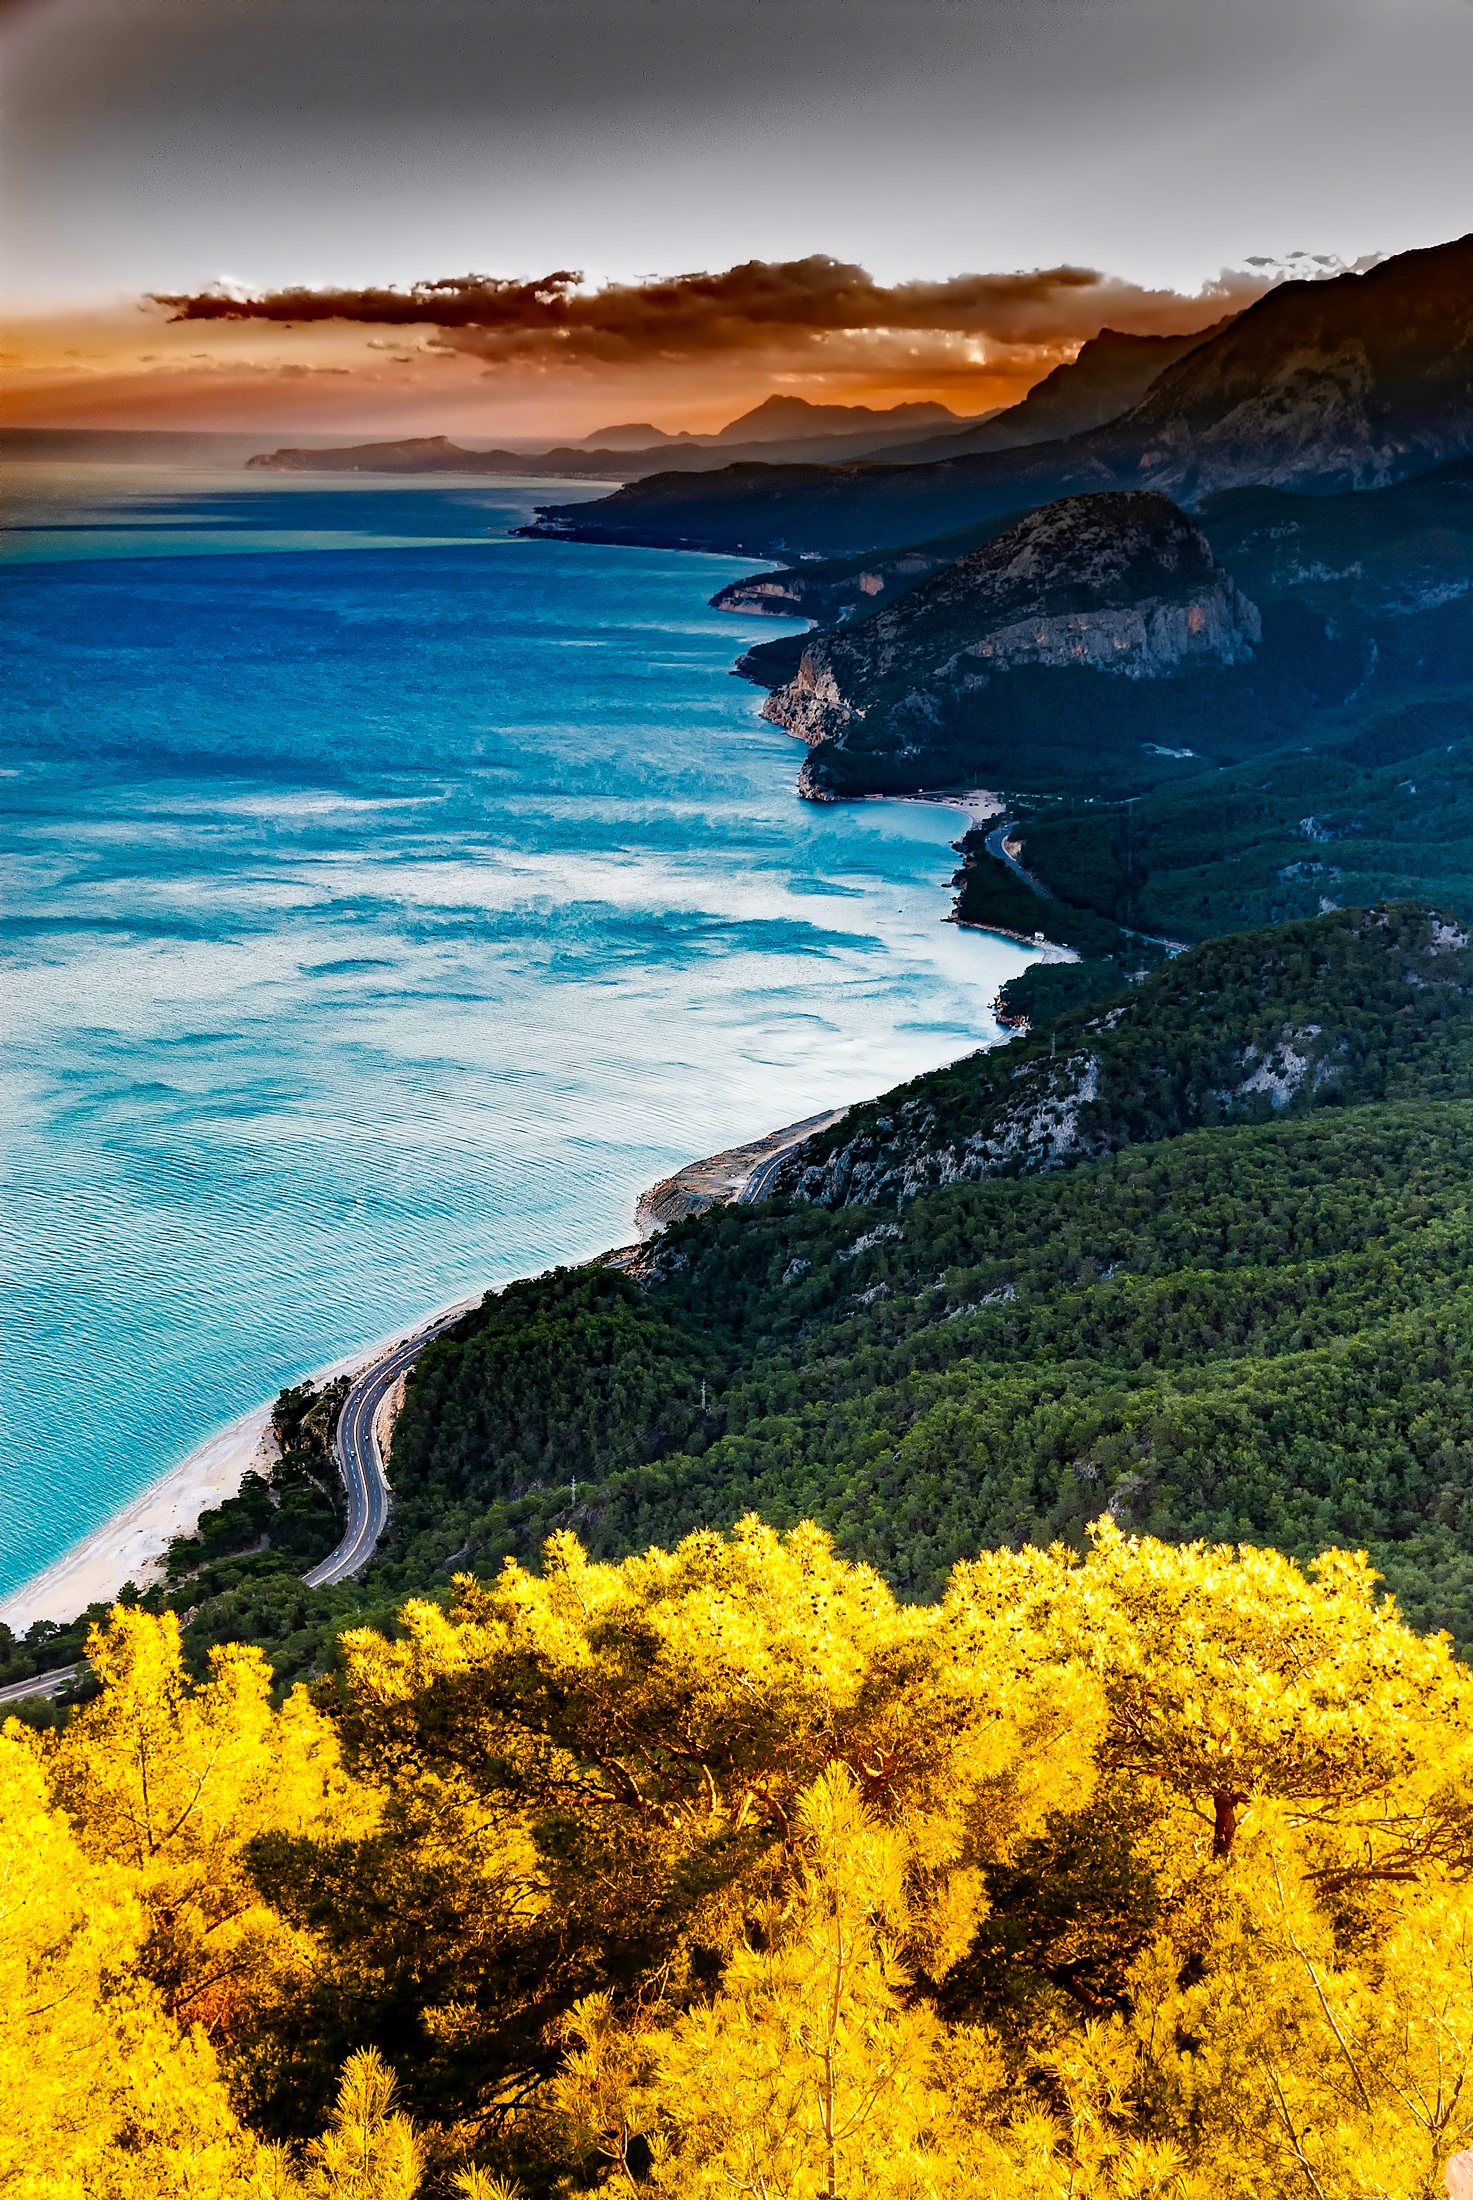
beach, landscape, sea, coast, nature, forest, rock, ocean, horizon, cloud, sky, sunrise, sunset, sunlight, morning, fall, shore, wave, flower, dawn, coastline, cliff, dusk, evening, reflection, scenic, autumn, bay, terrain, body of water, trees, outdoors, woods, hdr, clouds, mountains, turkey, cape, wind wave